Demographics of Sydney

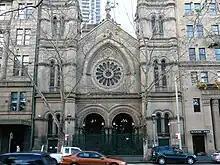
The Great Synagogue of Sydney, constructed in 1878

European settlement in Sydney began in 1788, and in 1800 Sydney had around 3,000 non-indigenous inhabitants. It took time for the city's population to grow–in 1851 its population was only 39,000, compared with 77,000 in Melbourne. The subsequent gold rushes in Victoria caused the population of Melbourne to increase rapidly, while the lesser gold rushes in New South Wales had a less profound effect on the population of Sydney.